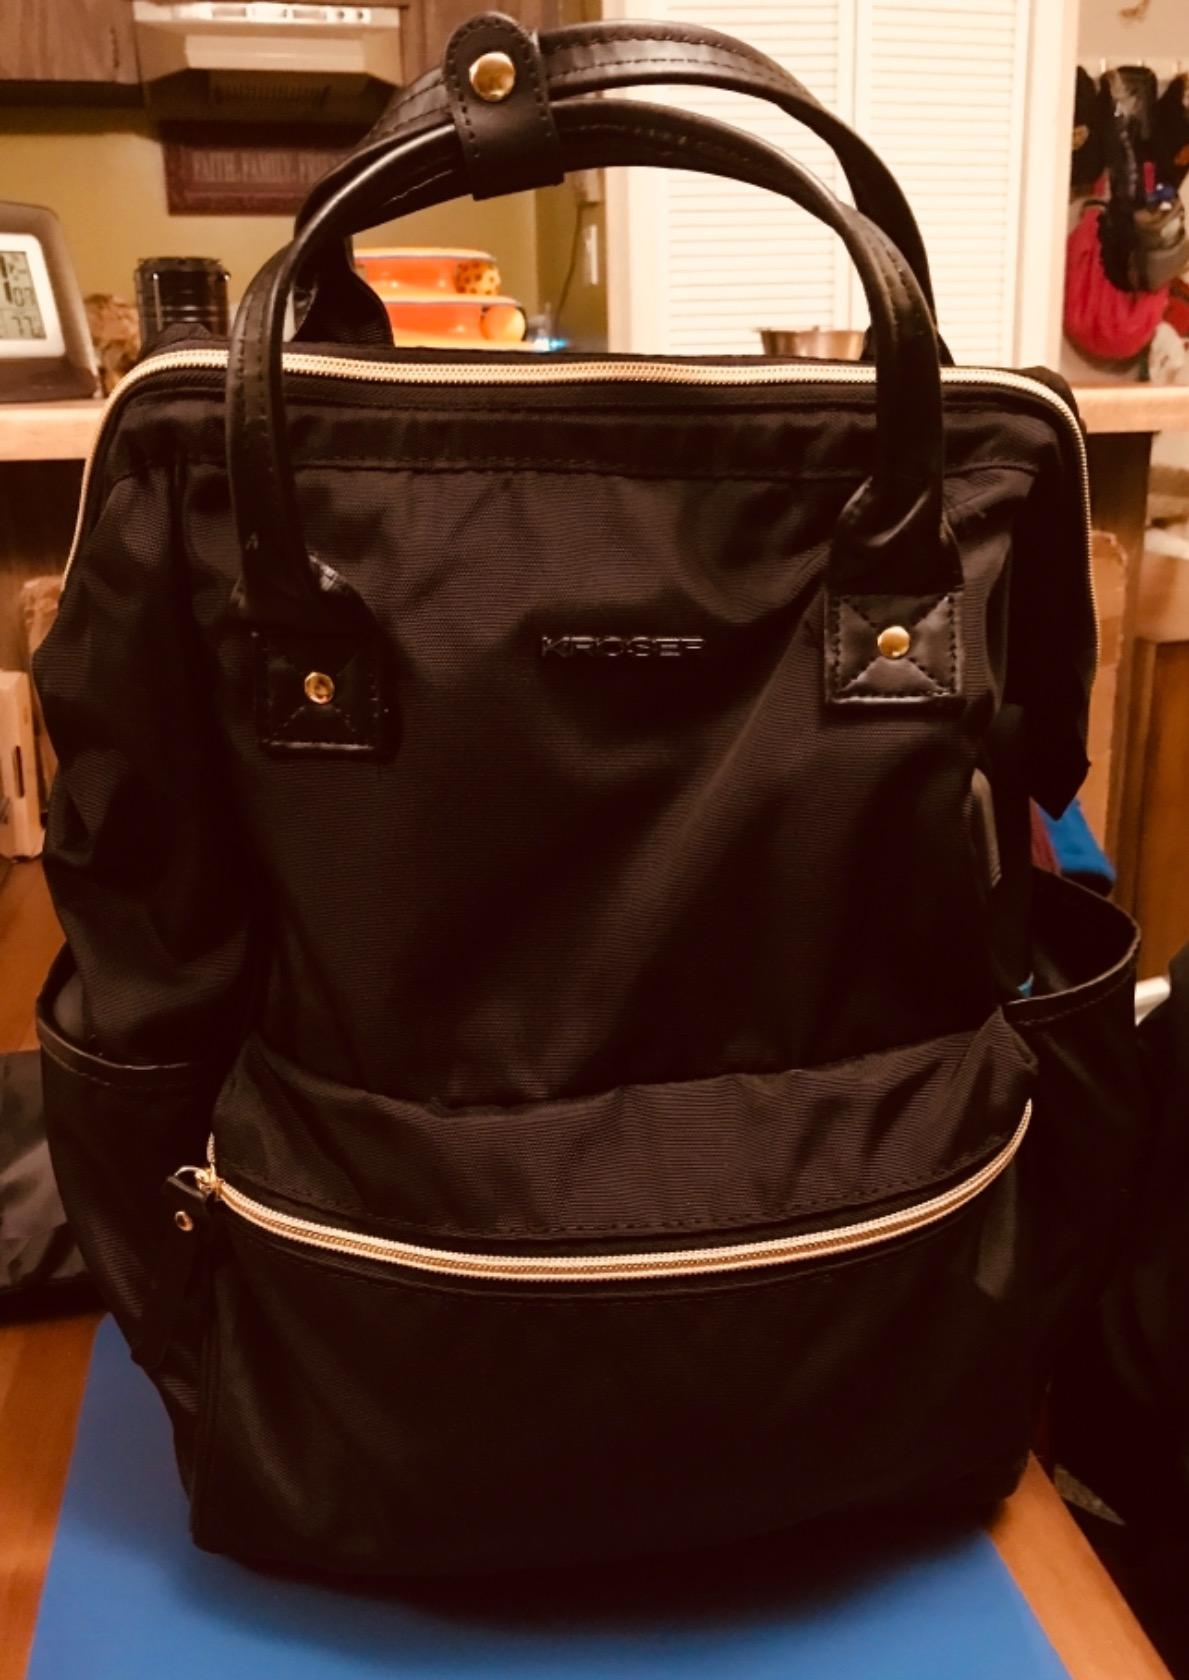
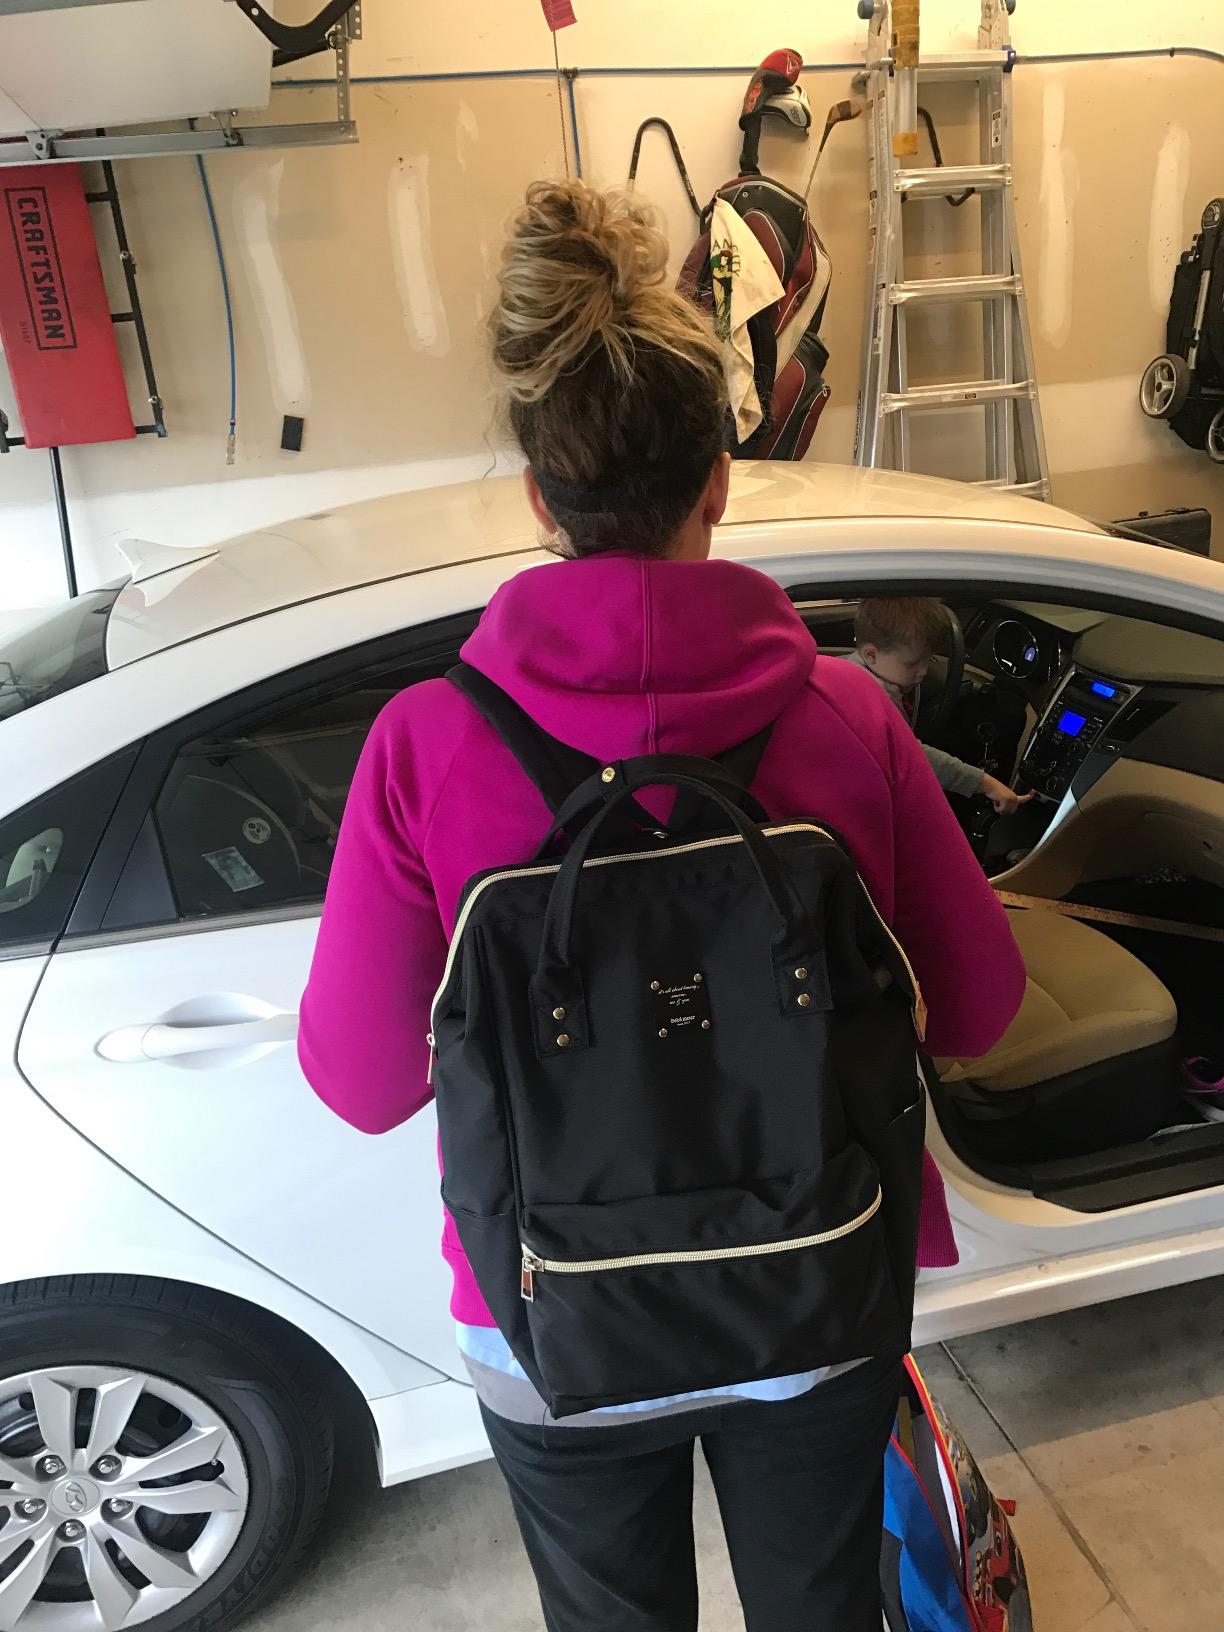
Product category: bag
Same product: no